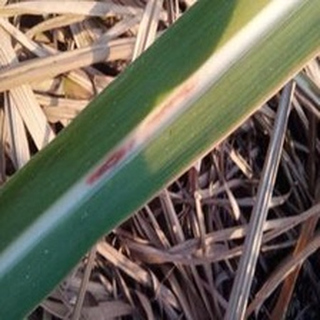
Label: sugarcane_red_rot